Adam Rose

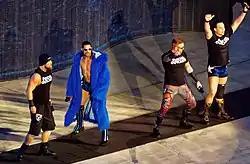
The Social Outcasts in April 2016

On 4 January episode of "Raw", Rose, along with Heath Slater, Curtis Axel and Bo Dallas, debuted as a new stable and went on to assist Slater in defeating Dolph Ziggler. On 11 January episode of "Raw", now billed as The Social Outcasts, the group would face The Wyatt Family to a no contest when Ryback interfered. On 24 January 2016 "SmackDown", the four defeated the team of Goldust, Damien Sandow, Jack Swagger and Zack Ryder in an eight-man tag match. On 8 February episode of Raw, Rose defeated Titus O'Neil. At WrestleMania 32, Rose competed in the Andre the Giant Memorial Battle Royal, but was eliminated by the eventual winner Baron Corbin. On 11 April episode of "Raw", Rose lost to Apollo Crews in what would be his final match in WWE.